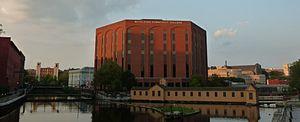
Le Collège communautaire de Middlesex est un collège communautaire public avec deux campus situés à Lowell et à Bedford, dans l'état du Massachusetts, aux États-Unis.